Soliloquy

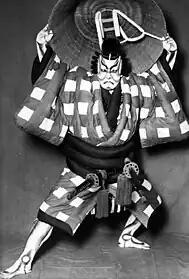

Another significant adaptation is the breaking of the fourth wall, in which characters address the audience directly. This technique establishes immediacy and intimacy, functioning similarly to traditional soliloquy by exposing a character's private experiences and emotions. Television series such as "House of Cards" (2013–2018) and "Fleabag" (2016–2019) make extensive use of direct address, blending dramatic realism with self-aware commentary, and reviving the soliloquy's role as a bridge between character and audience.